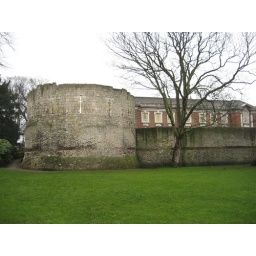
Remains of a tower and wall built by the Romans